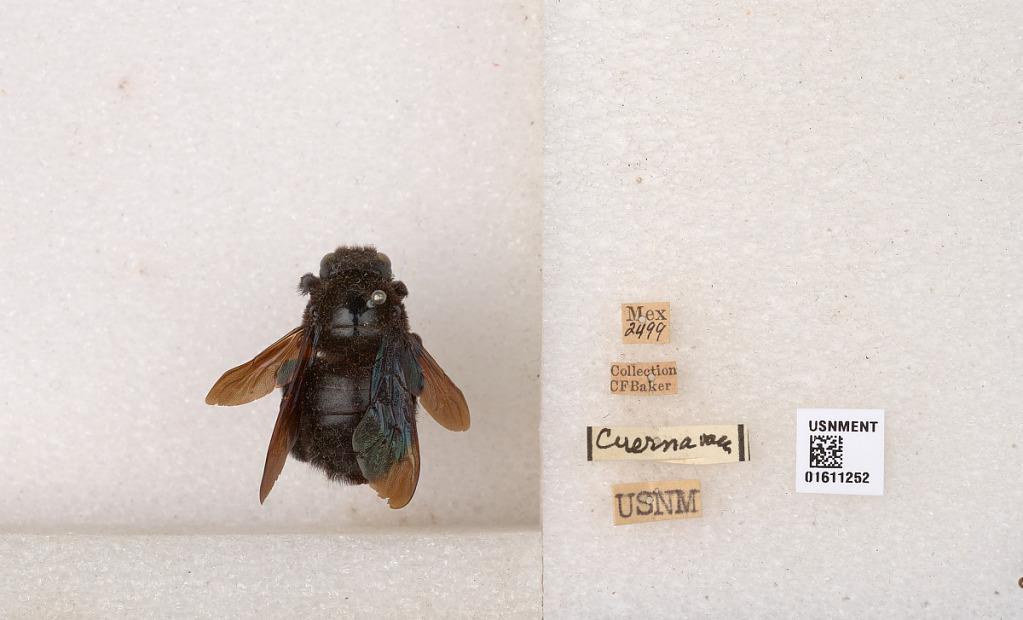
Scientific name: Xylocopa
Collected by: W. Mann
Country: Mexico
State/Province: Morelos
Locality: Cuernavaca